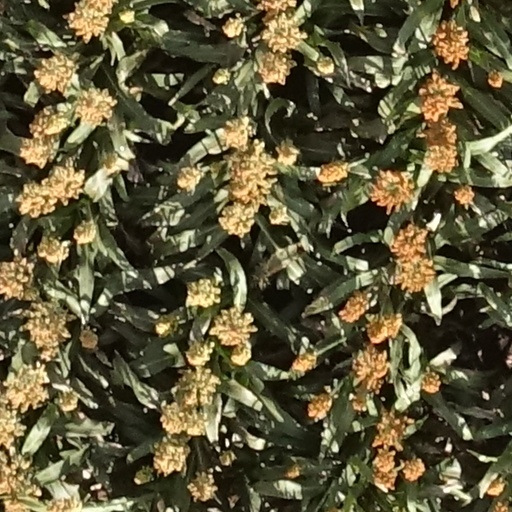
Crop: sorghum